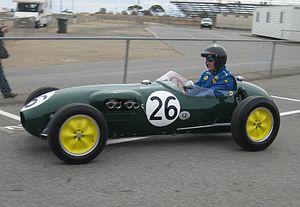
Le Grand Prix de Belgique 1958, disputé sur le circuit de Spa-Francorchamps le 15 juin 1958, est la soixante-neuvième épreuve du championnat du monde de Formule 1 courue depuis 1950 et la cinquième manche du championnat 1958. Il est également dénommé Grand Prix d'Europe 1958.